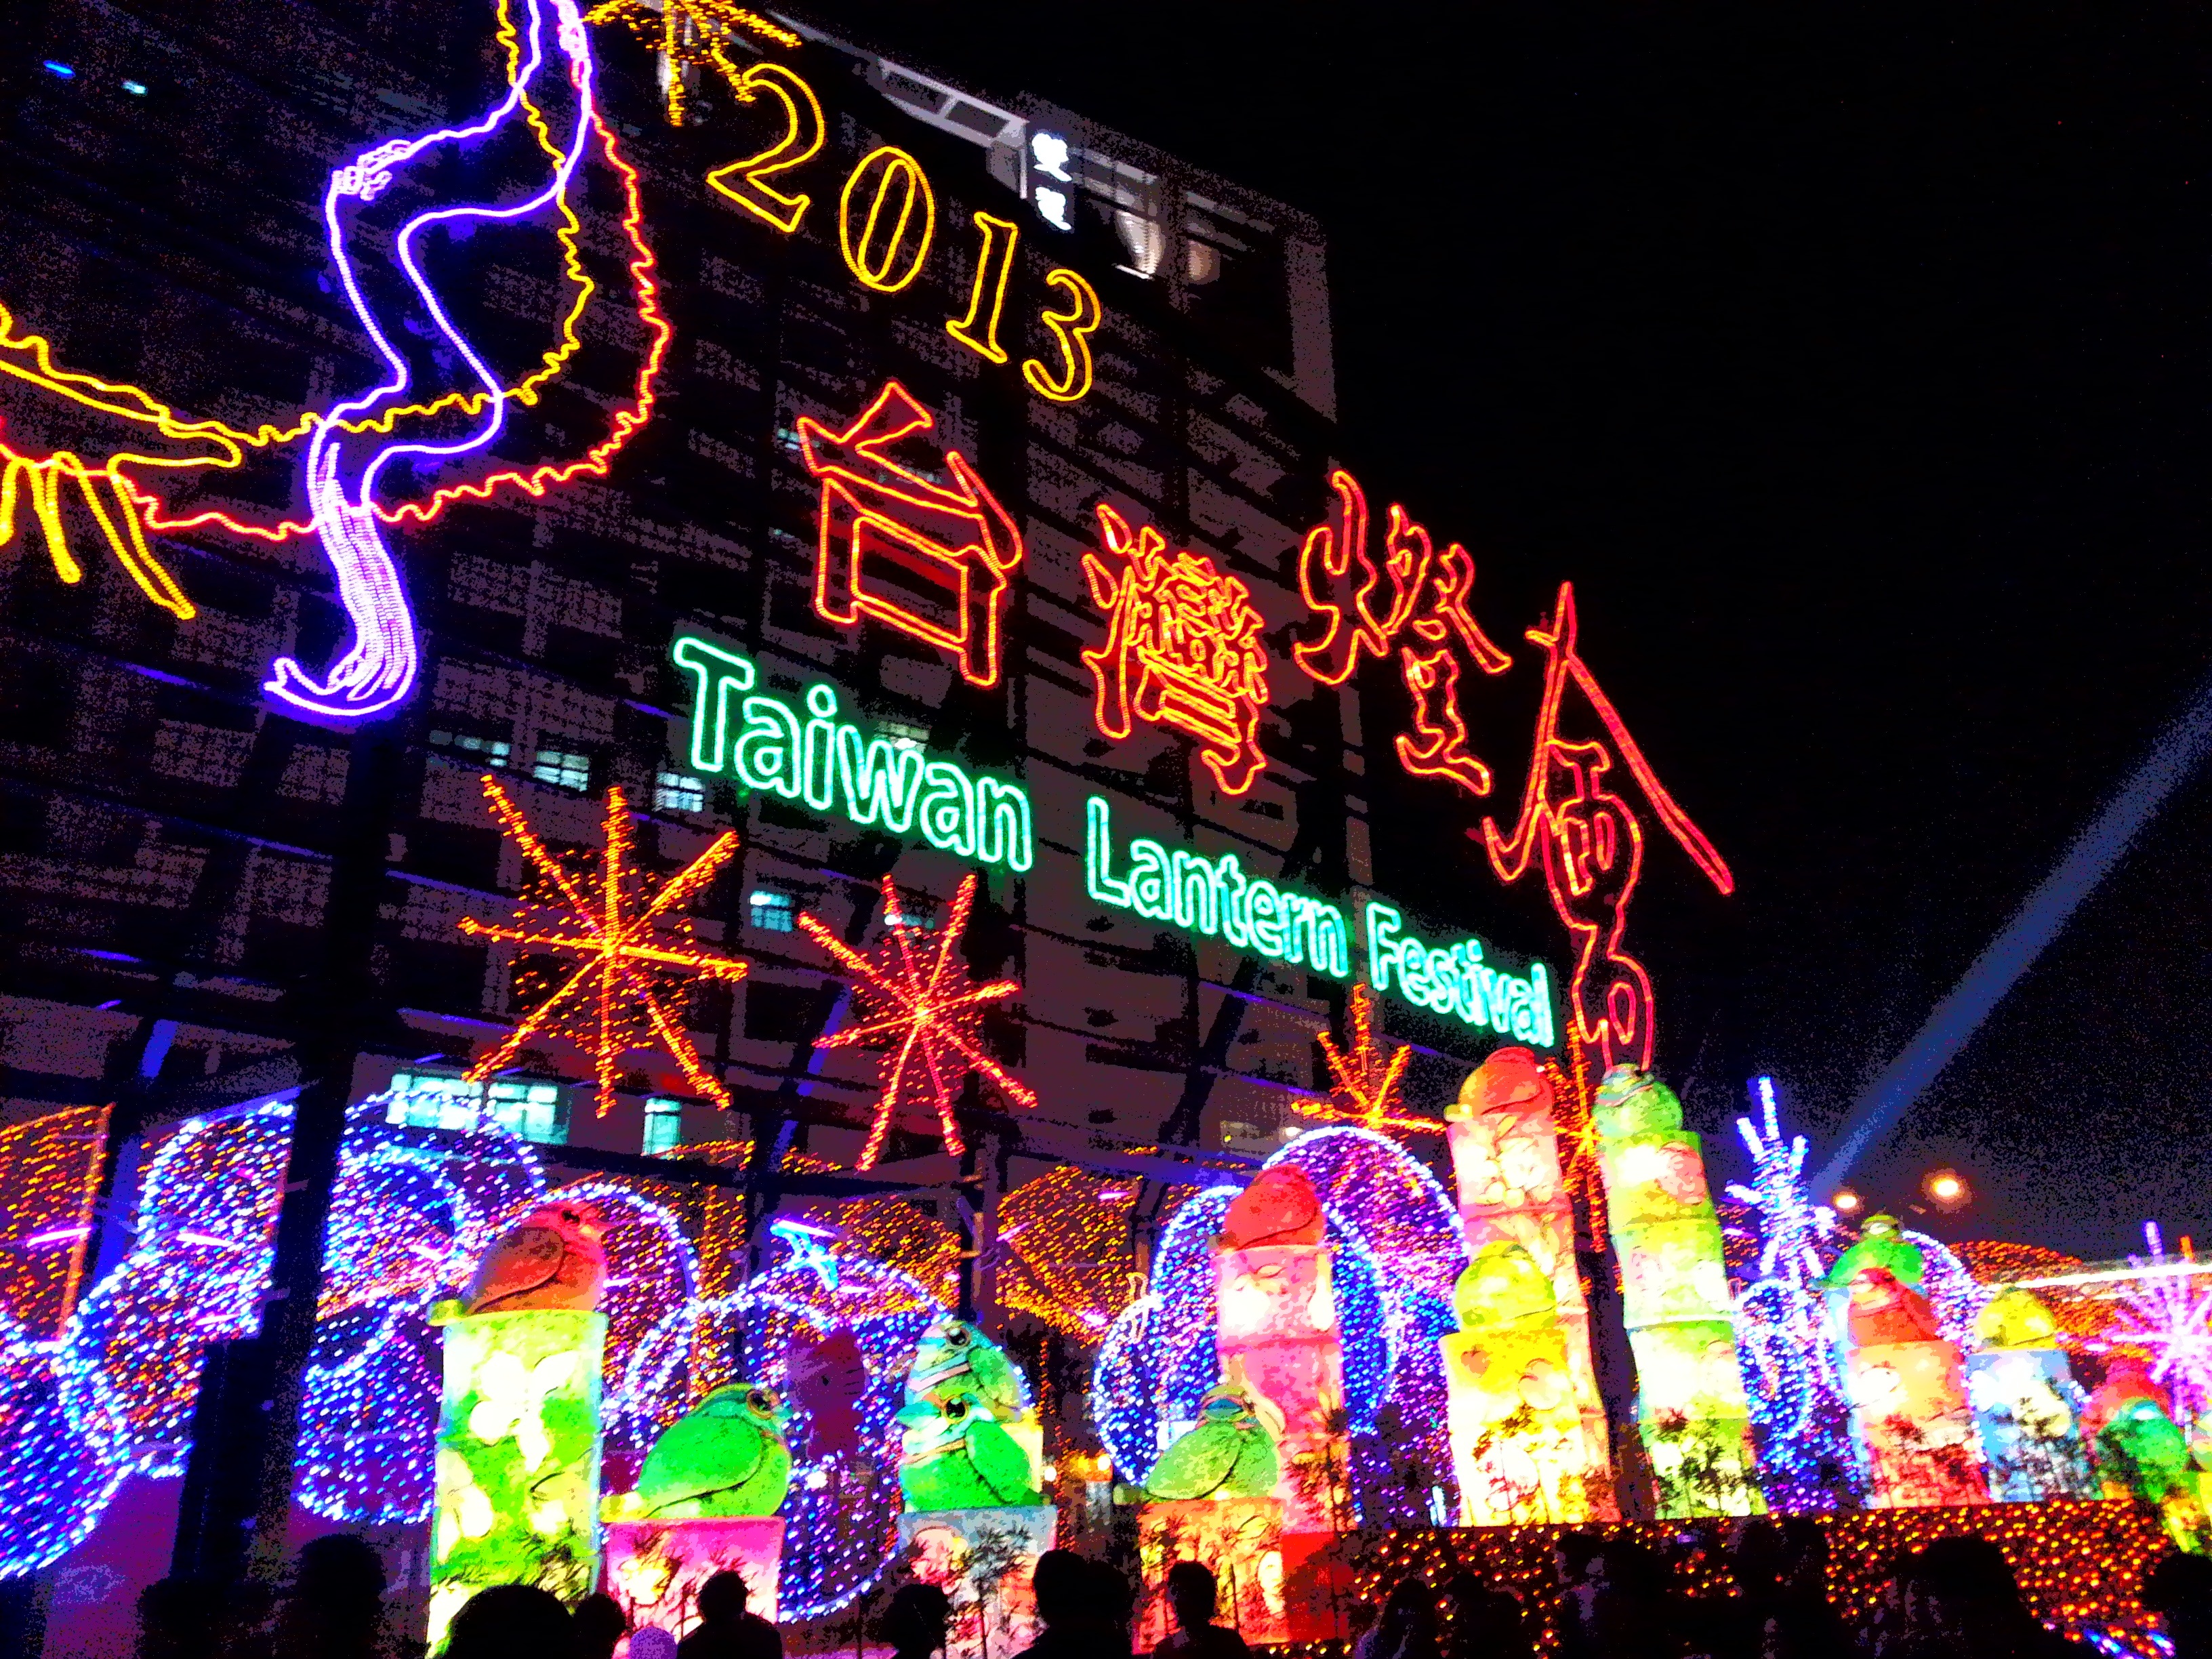
night, lantern, christmas, christmas decoration, dazzling, christmas lights, hsinchu